Joseph Suder

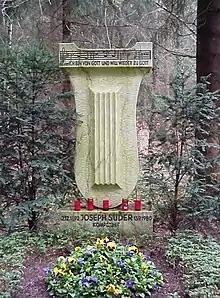
The Tomb of Joseph Suder

Joseph Suder (12 December 1892 – 13 September 1980) was a German composer. His opera "Kleider machen Leute" was composed 1926–34 but not performed until 1964.